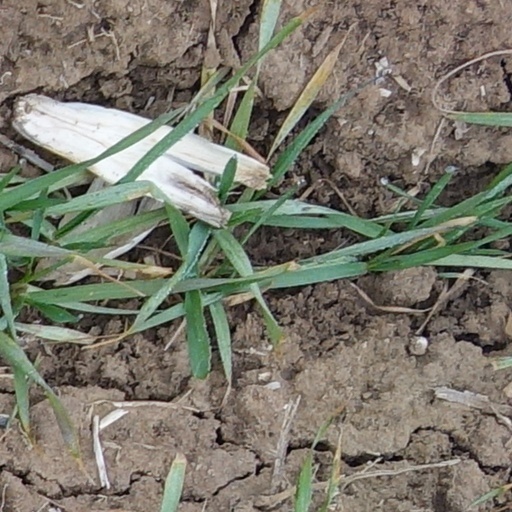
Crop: wheat